A Sensation Novel

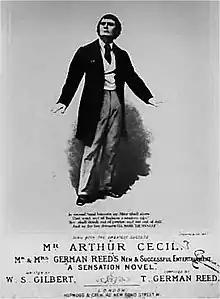
Arthur Cecil as Herbert de Browne

In the first "volume", an author of sensation novels, despite having entered into a supernatural contract with the Spirit of Romance, is suffering from writer's block. Frustrated, he summons the Spirit, who informs him that the five characters he is using – the mild-mannered hero, the pure heroine, the villain and villainess, and the detective – are possessions that the Spirit has merely lent to him, and that they have lives of their own outside the text. The Spirit explains that the characters are all sinners who, as punishment for the crimes of their lives, must spend eternity playing a character that is the exact opposite to their true selves. Upon learning that his characters will come to life at the end of the first and second volume of his book, and before the final chapter of the third, the author, nervously reflecting that he has just finished the first volume, leaves his home before they appear, claiming to have an important meeting he had suddenly remembered.